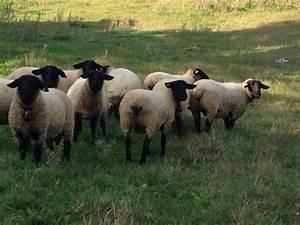
sheep